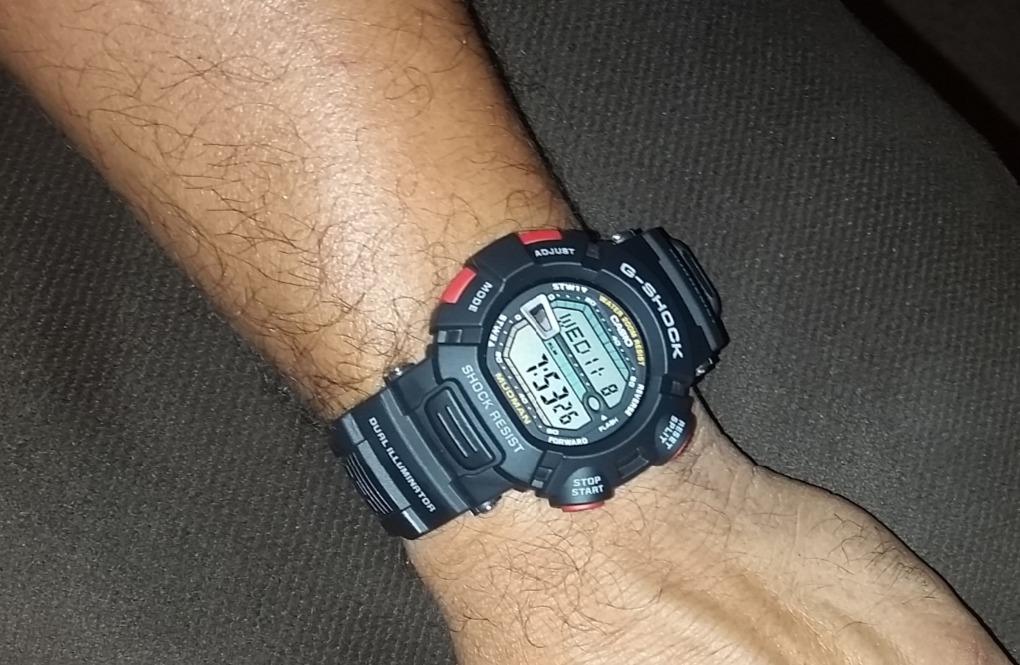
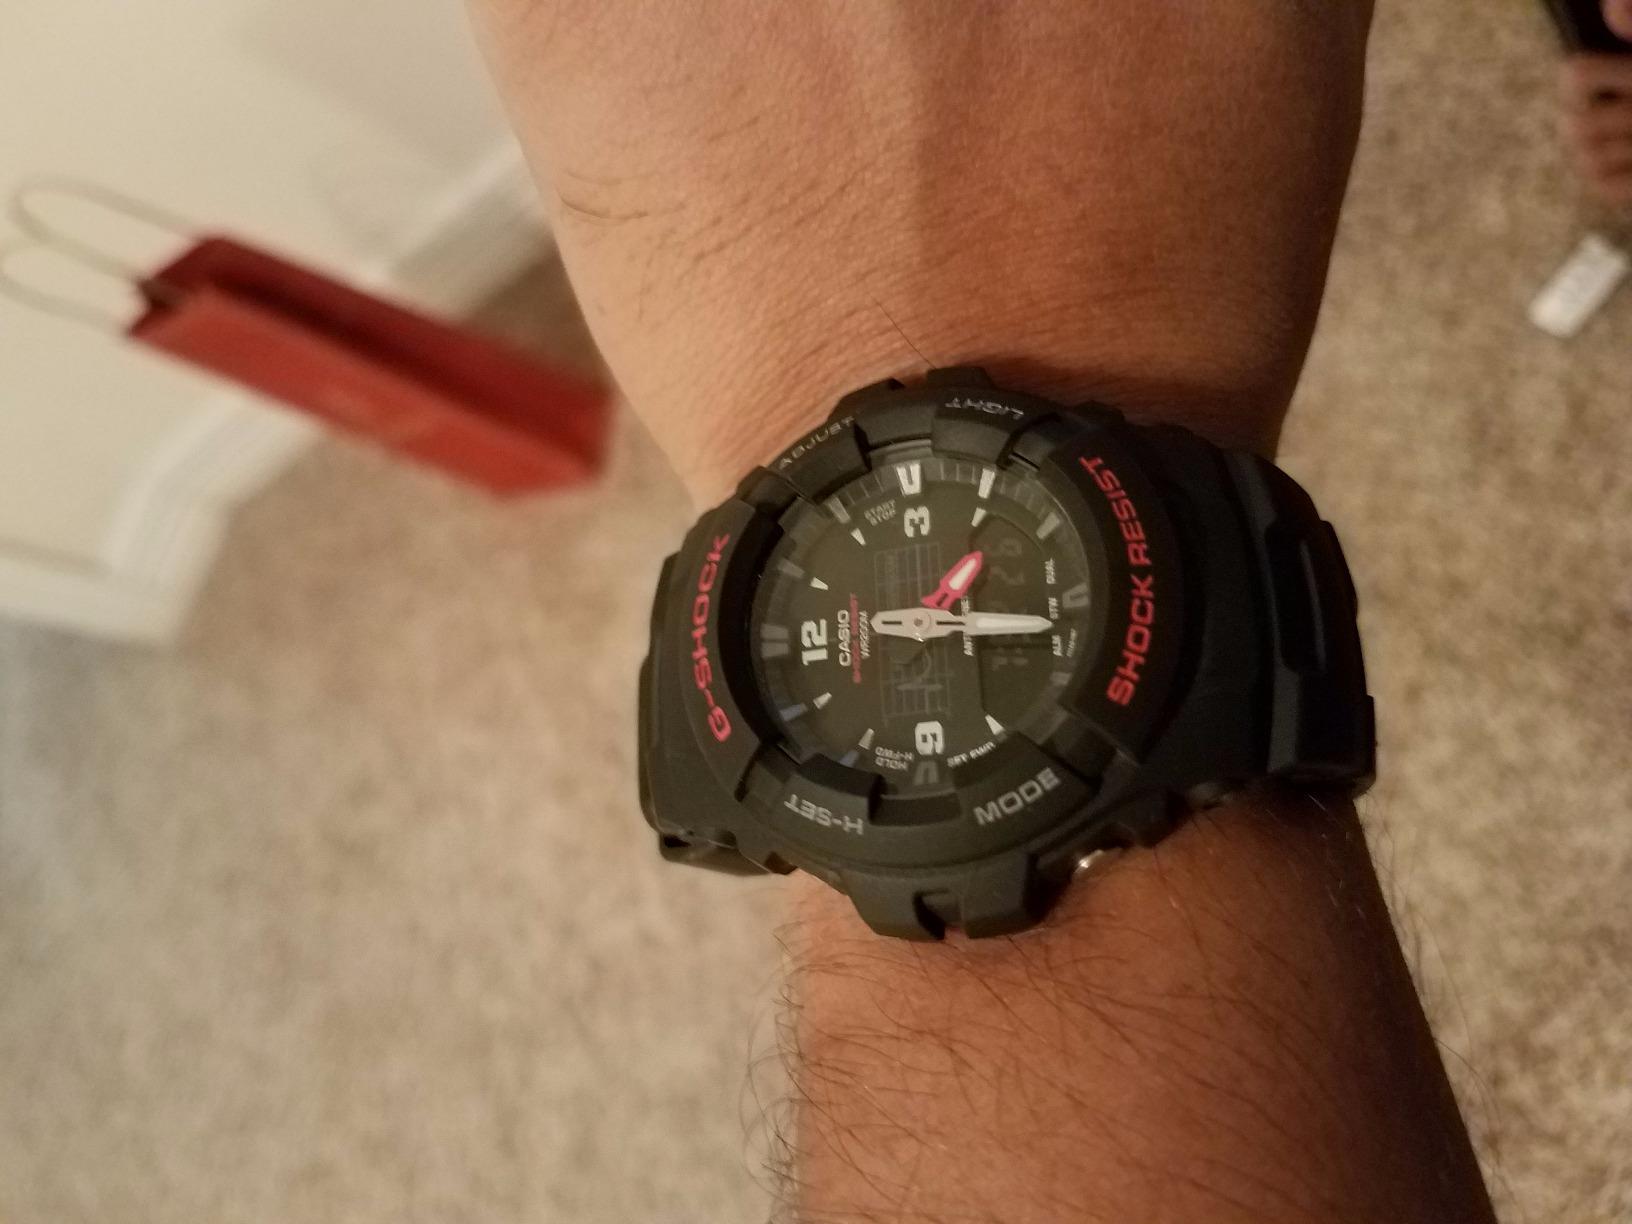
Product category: accessories_watch
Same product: no